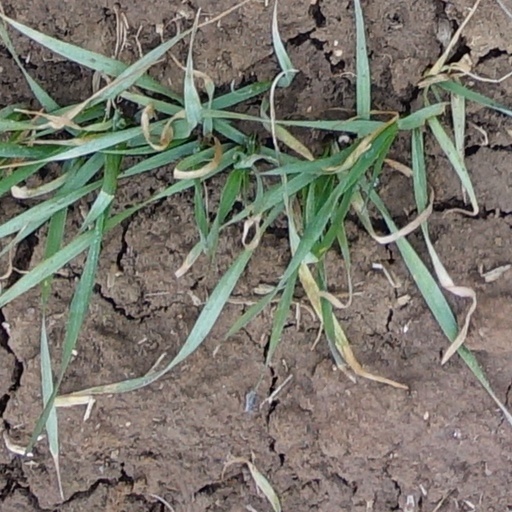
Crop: wheat